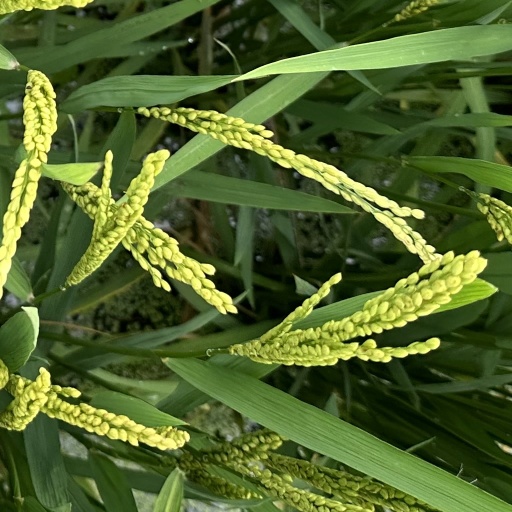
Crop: rice